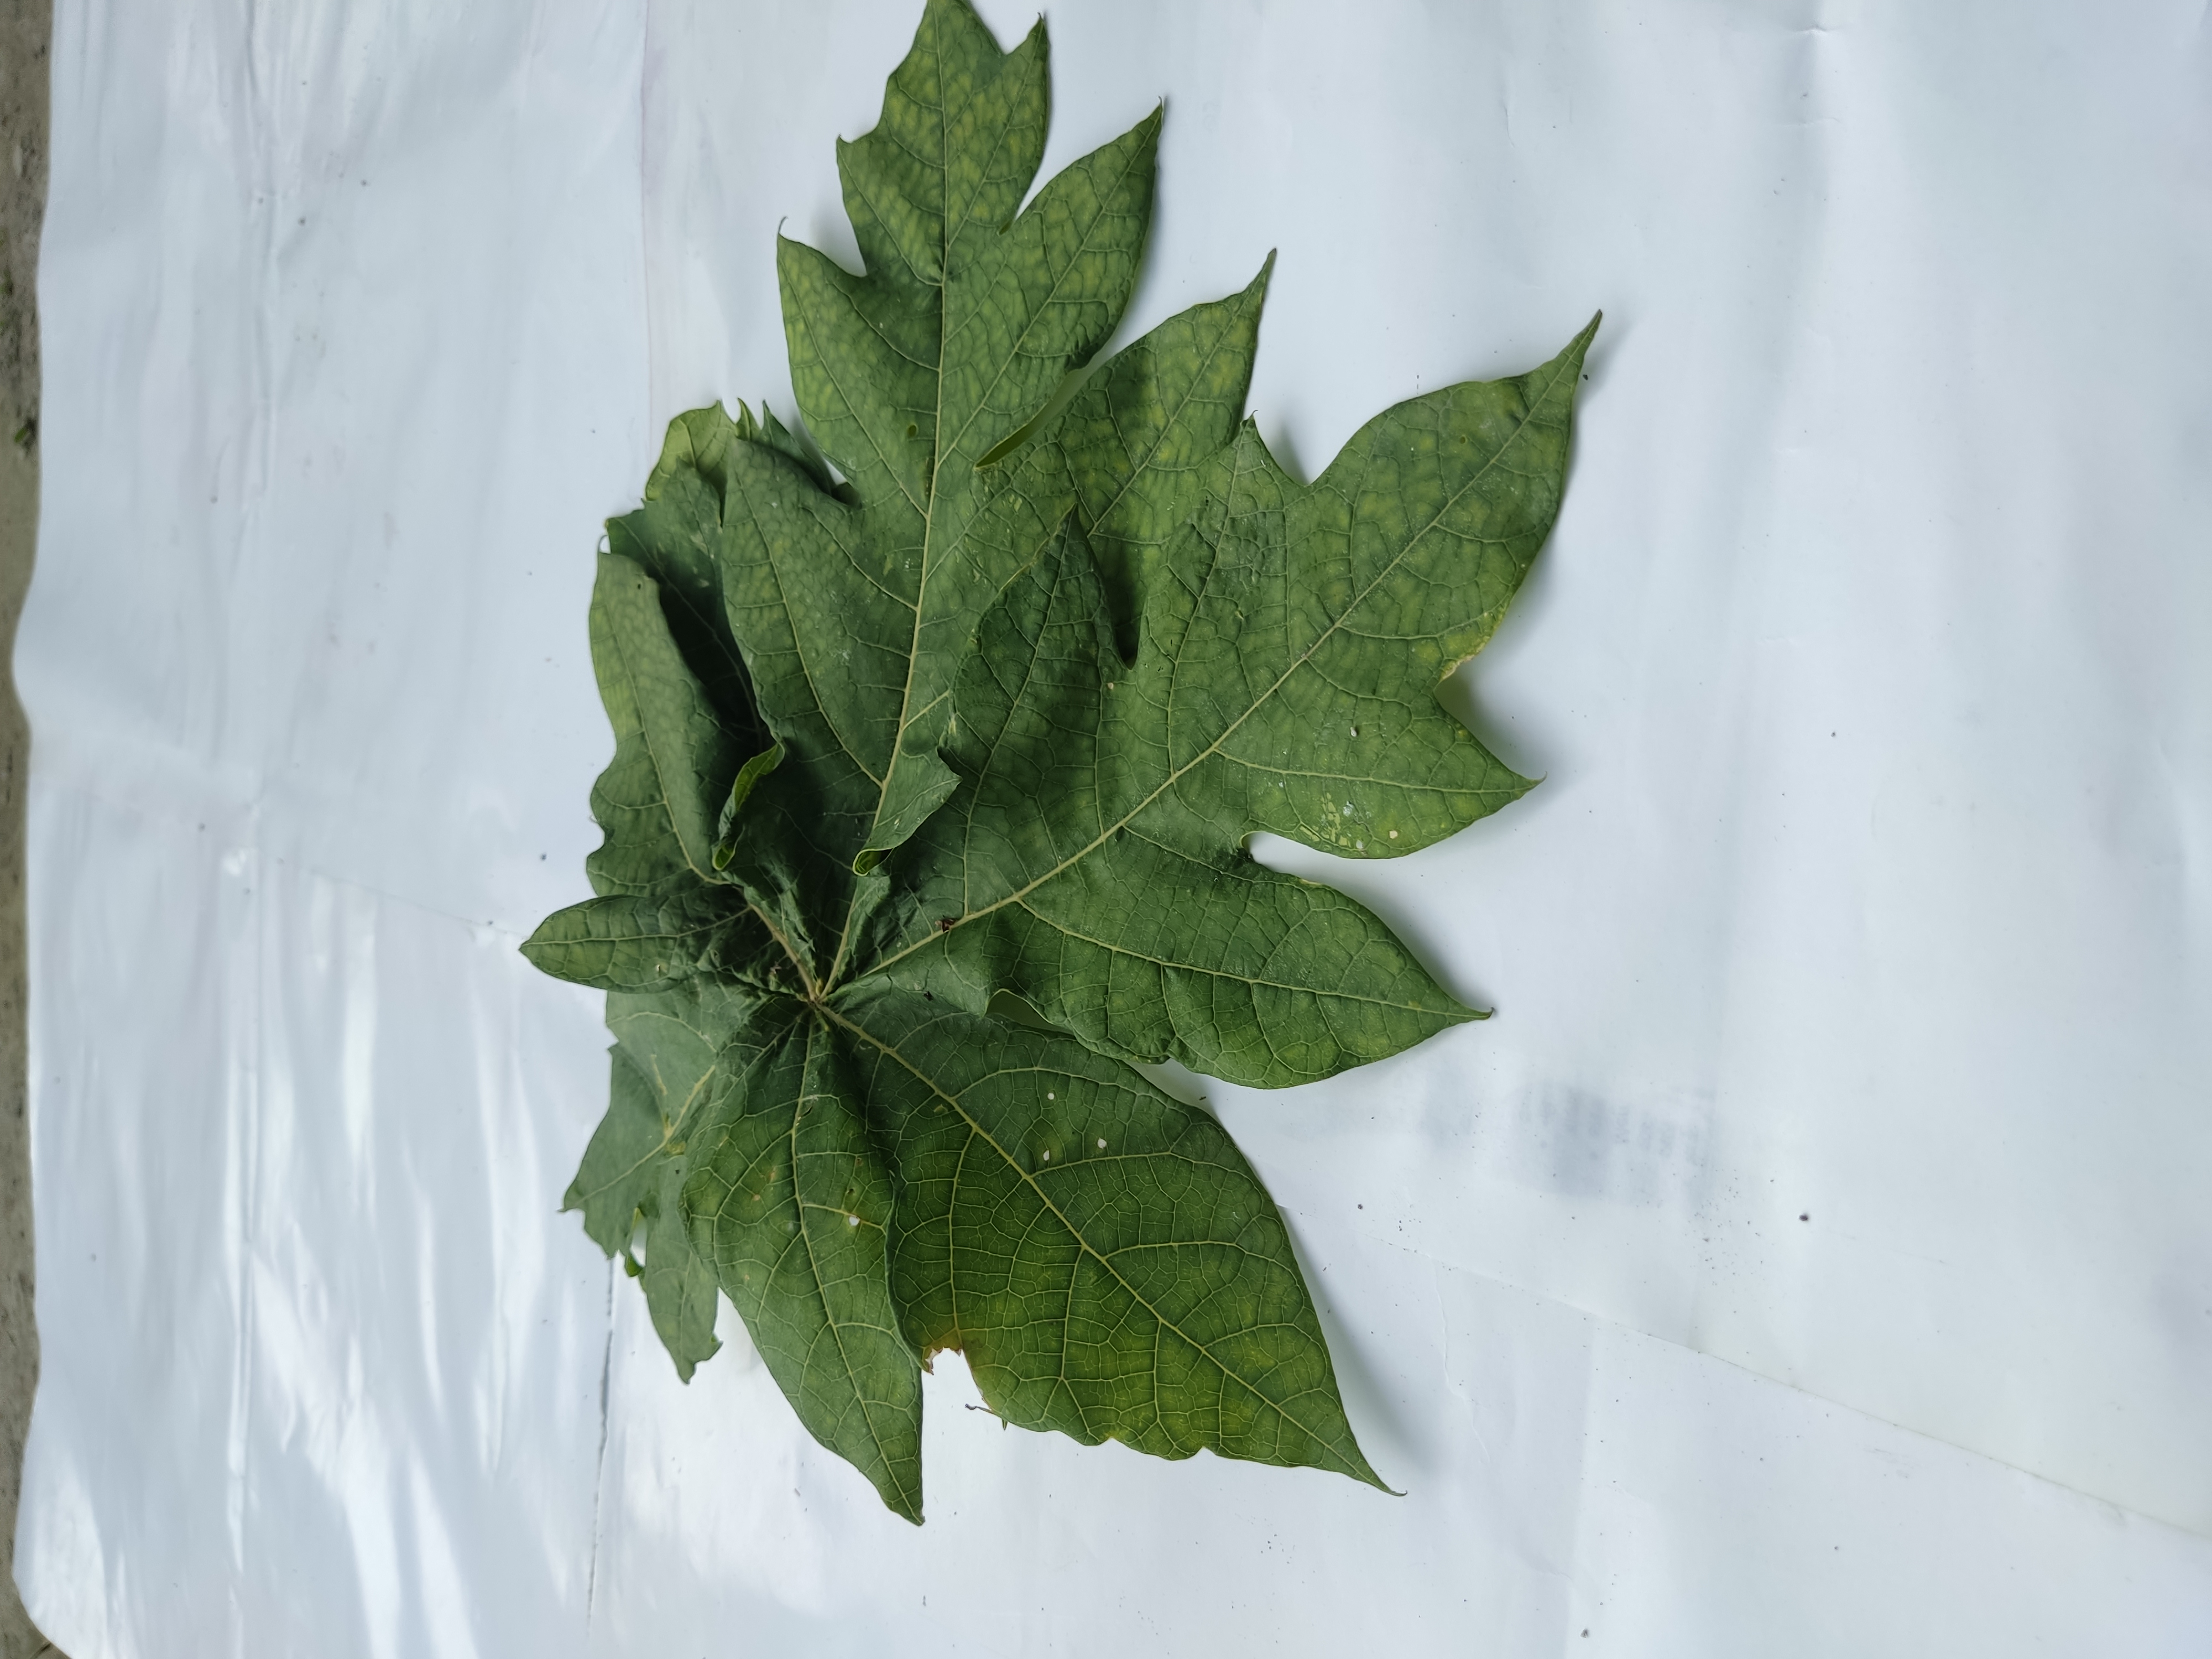
Label: Ring Spot